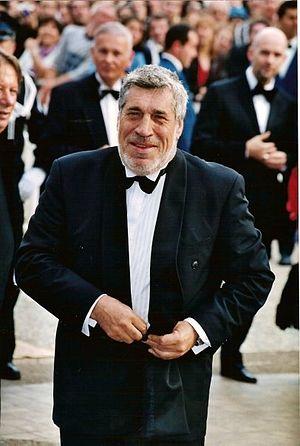
Jean-Pierre Castaldi au festival de Cannes
Jean-Pierre Castaldi, né le 1ᵉʳ octobre 1944 à Grenoble, est un acteur et animateur de télévision français.